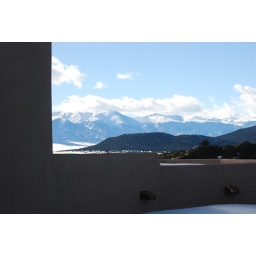
Sangre de Cristo range of the Rocky Mountains -- framed by the adobe walls of the house n the property